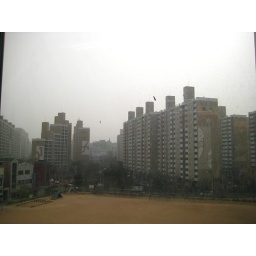
Spring's Arrival in Gimhae 6 - yellow sand